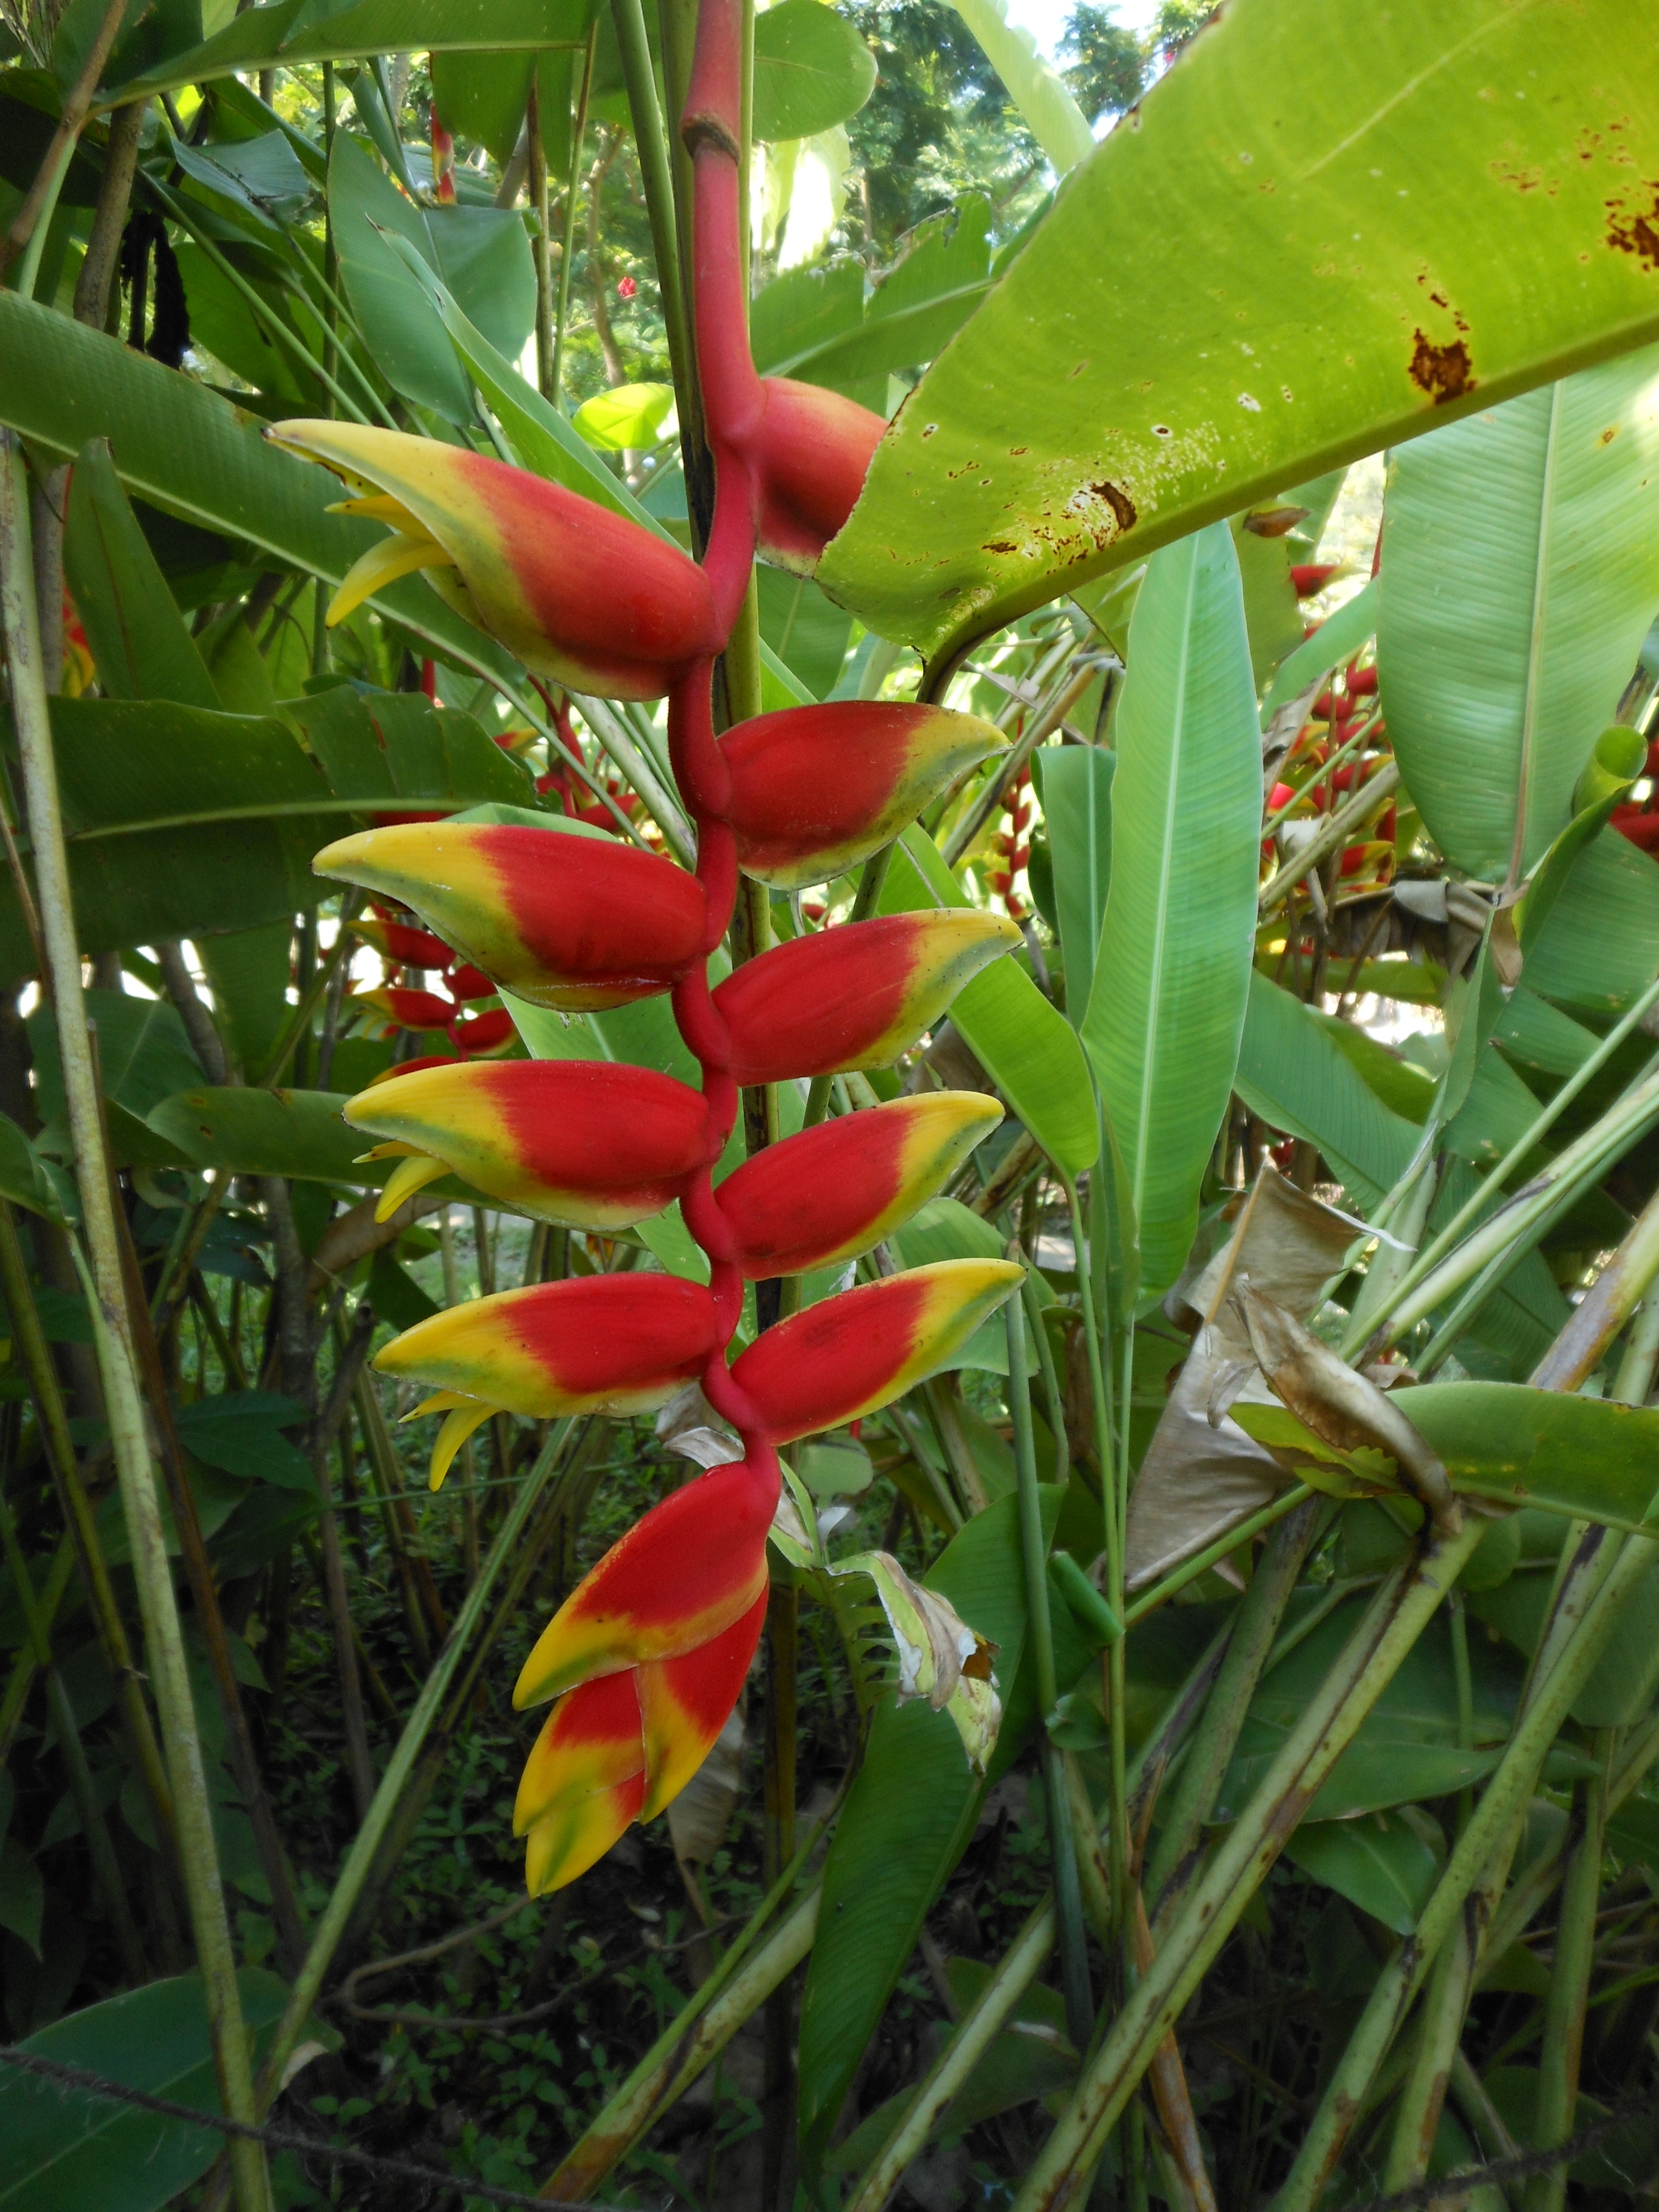
nature, plant, leaf, flower, botany, garden, flora, plants, flowers, heliconia, flowering plant, huasteca, grass family, plant stem, land plant